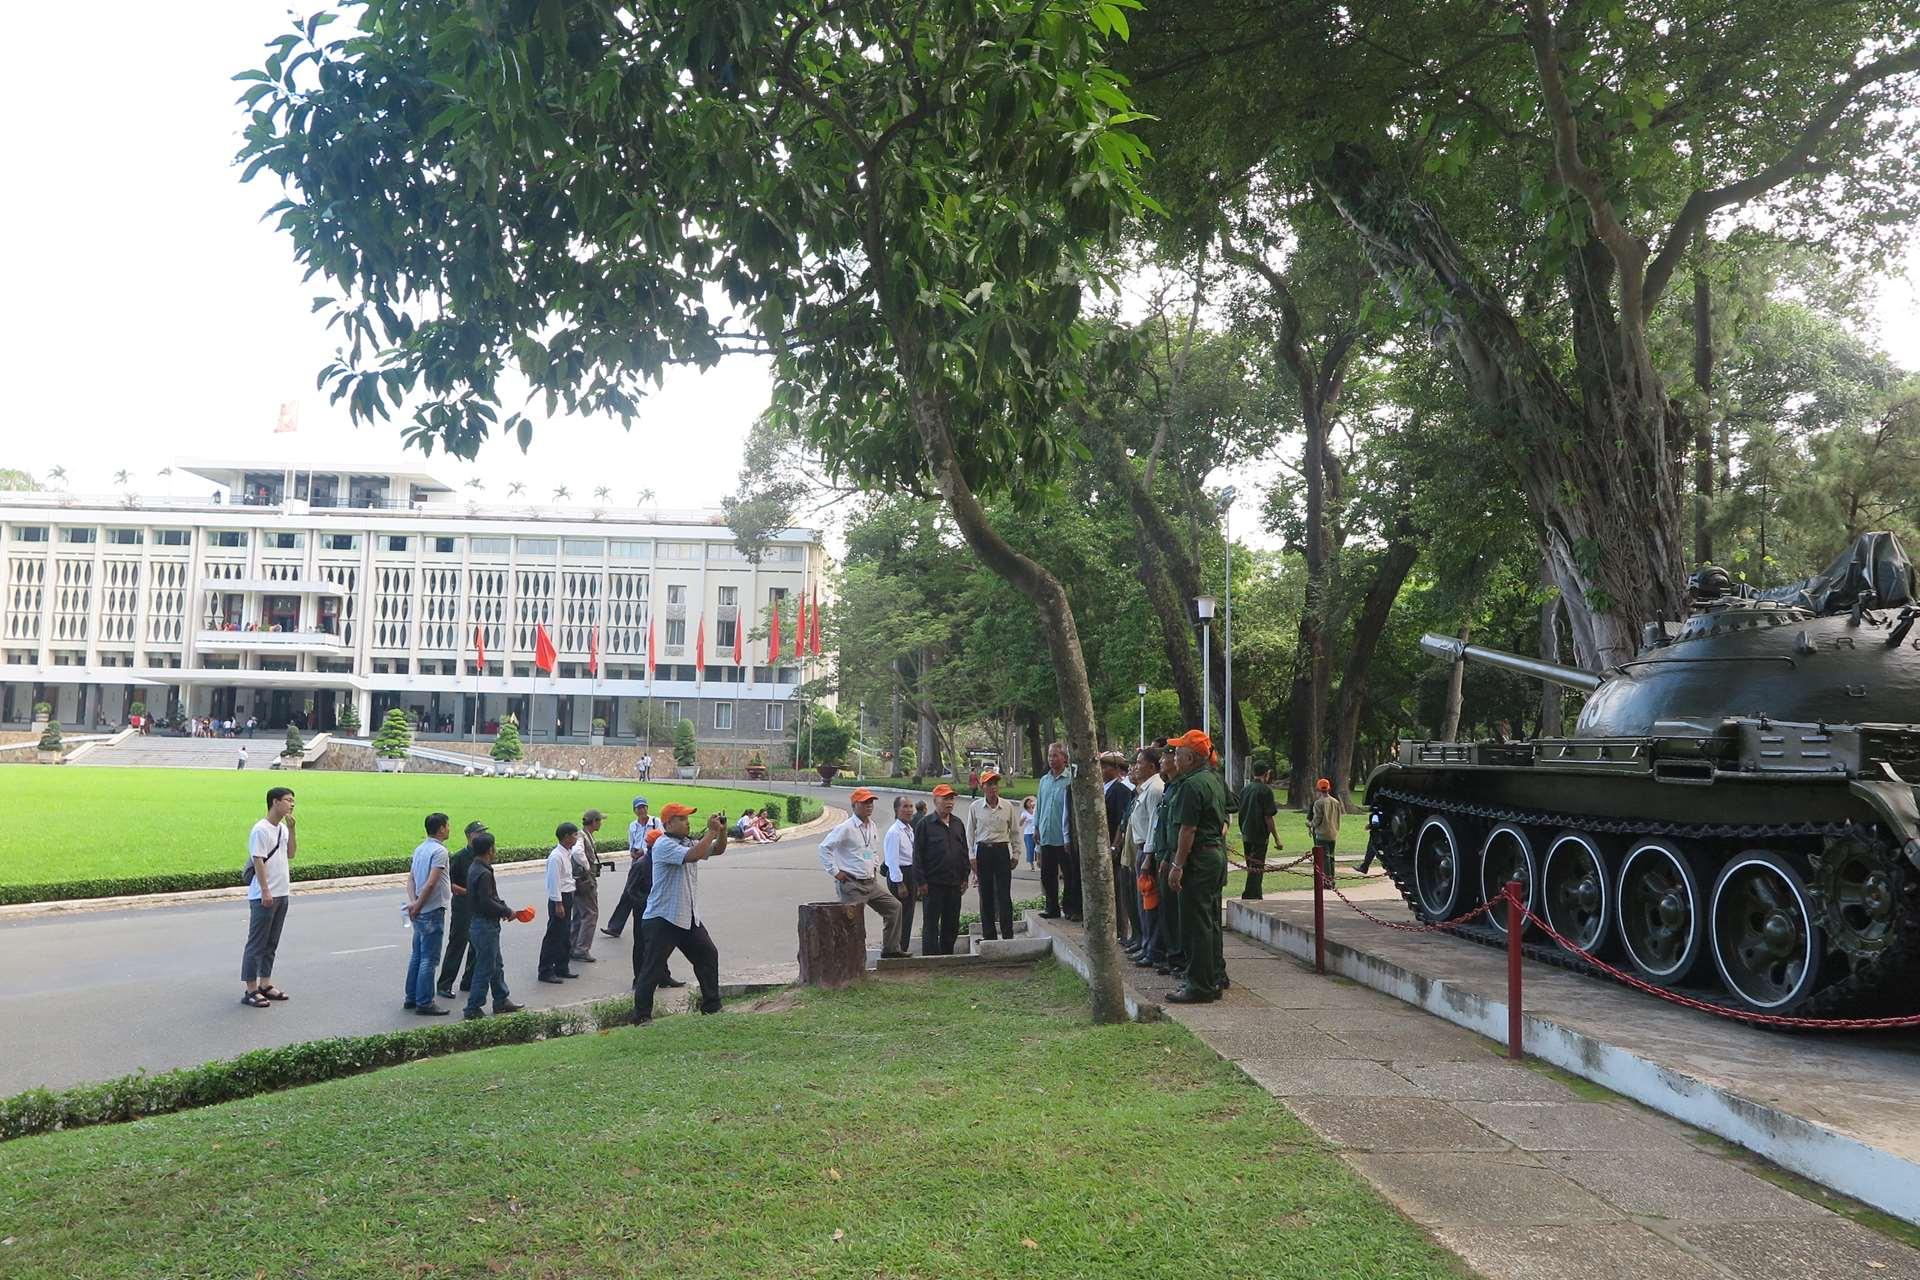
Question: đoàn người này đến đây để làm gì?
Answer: để tham quan